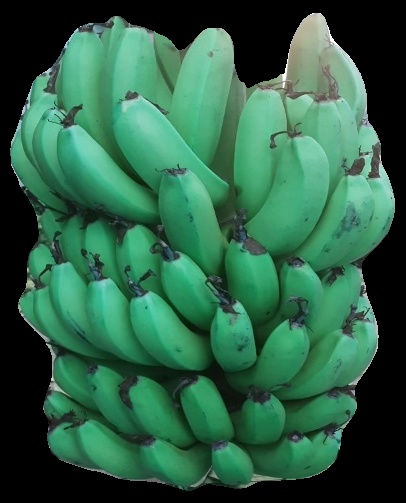
Variety: pachbale
Grade: grade2